Answer in natural language. Consider the 3D positions of the objects in the scene and not just the 2D positions in the image. Is the centerpoint of  black colour chair (highlighted by a blue box) at a higher height than Pan (highlighted by a green box)? Choose between the following options: no or yes
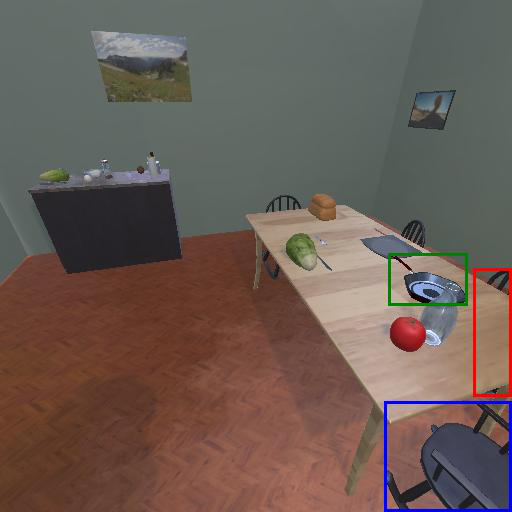
<answer>no</answer>